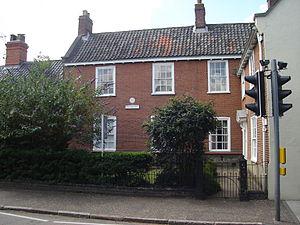
Anna Mary Sewell, plus connue sous le nom d'Anna Sewell, née le 30 mars 1820 à Great Yarmouth dans le Norfolk en Angleterre, et morte le 25 avril 1878 à Old Catton dans le même comté, est une écrivaine anglaise, principalement connue pour son unique roman, Black Beauty.